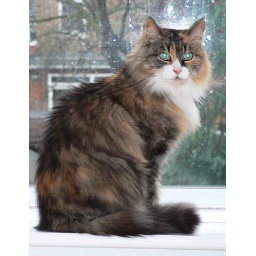
So clean against my dirty windows !